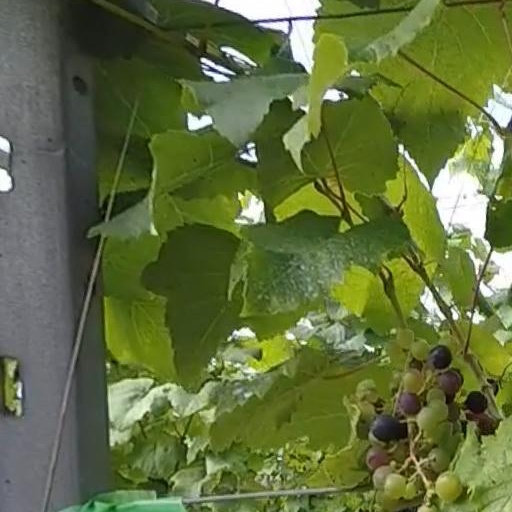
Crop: grape